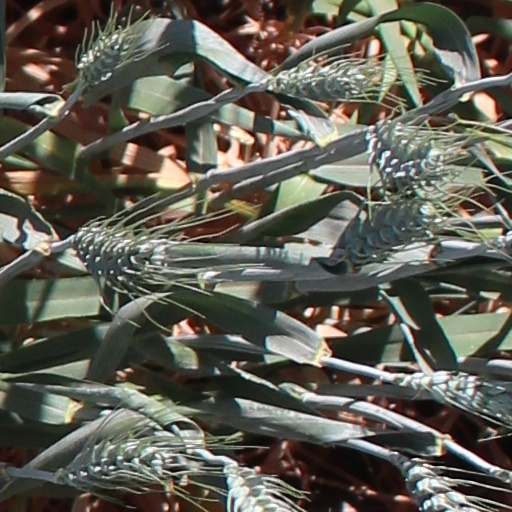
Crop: wheat